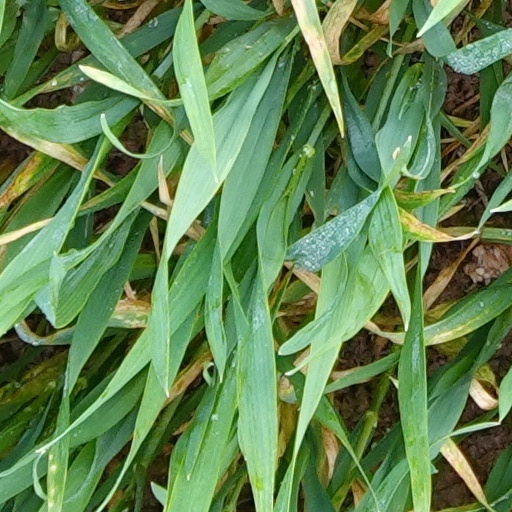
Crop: wheat